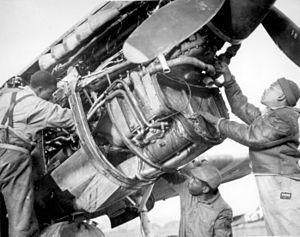
Les mécaniciens du 99th Fighter Squadron ""Tuskeegee Airmen"" (332nd Fighter Group-15th USAAF) font la maintenance du moteur sur un P-40.